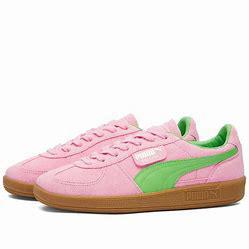
Brand: Puma
Model: Palermo